German victory parade in Paris (1871)

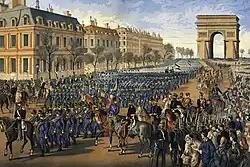
A depiction of the parade

On 1 March 1871 the Imperial German Army paraded through Paris to mark their victory in the Franco-Prussian War. The city had been under siege by Prussian forces since September 1870, with Prussia being unified into the German Empire on 18 January 1871. The Armistice of Versailles of 28 January ended hostilities, but the city remained in French hands. Preliminary peace terms were agreed in the 26 February Treaty of Versailles, which allowed 30,000 German troops to occupy Paris from 1 March until the treaty was ratified.